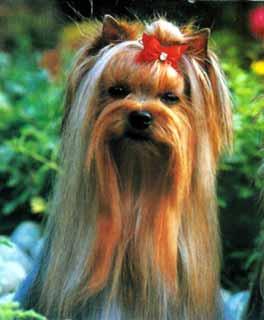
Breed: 340-n000120-Yorkshire_terrier